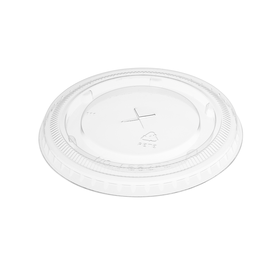
Label: plastic